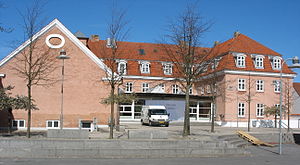
Tornved Kommune
Rådhuset i Jyderup
Tornved Kommune i Vestsjællands Amt blev dannet ved kommunalreformen i 1970. Ved strukturreformen i 2007 blev den indlemmet i Holbæk Kommune sammen med Jernløse Kommune, Svinninge Kommune og Tølløse Kommune.